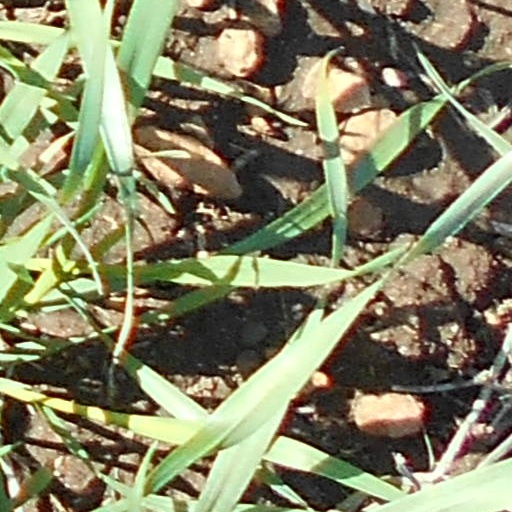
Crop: wheat